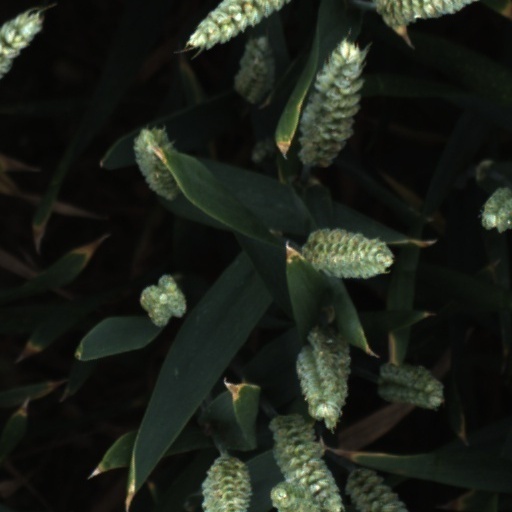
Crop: wheat